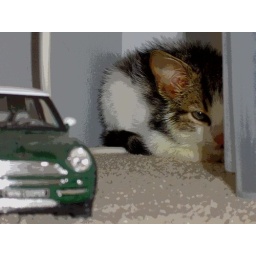
The cat hid under the bed and stalked the car. Picture taken with a digital effect on the camera.